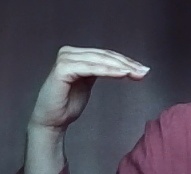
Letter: haa